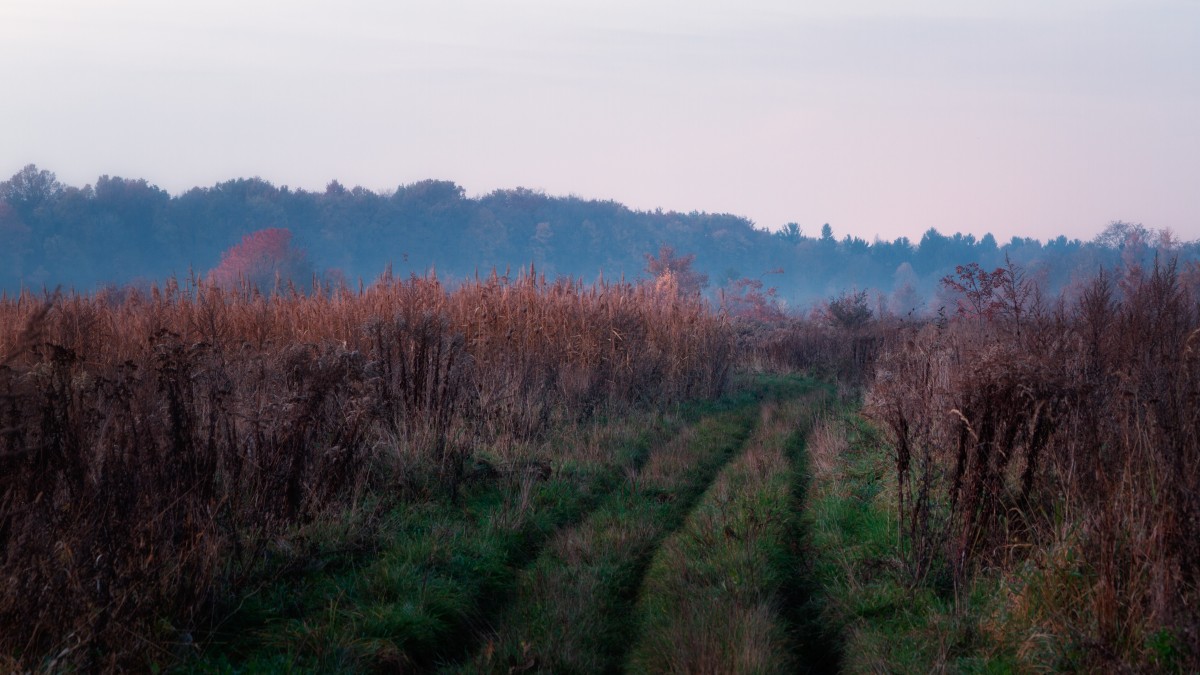
Tags: tree, nature, forest, grass, marsh, wilderness, mountain, sunrise, mist, field, meadow, prairie, morning, hill, dawn, autumn, season, ridge, wetland, bog, woodland, habitat, ecosystem, rural area, biome, natural environment, geographical feature, atmospheric phenomenon